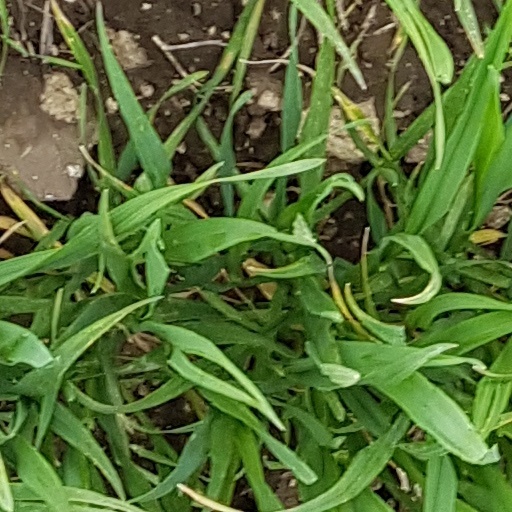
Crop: wheat